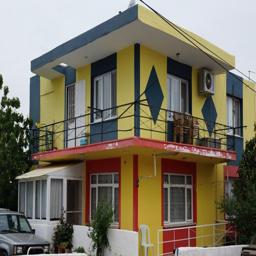
the apartment where person live show their devotion to their teams .